Gary Tovar

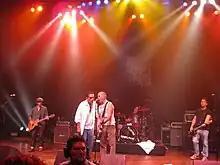
Youth Brigade performing December 17, 2011 at the Santa Monica Civic Auditorium in Santa Monica, California as part of the GV30 event. Left to right: guitarist Jonny Wickersham, Gary Tovar of Goldenvoice Productions, singer/guitarist Shawn Stern, drummer Mark Stern, and bassist Adam Stern.

Gary Tovar is a music business consultant and former music promoter. He founded the music concert business Goldenvoice Productions, which promotes the widely-attended Coachella music festival. In 1991, Tovar was arrested on charges relating to drug trafficking from Arizona.